Fenway Park

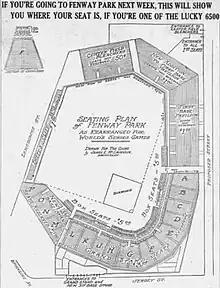
Fenway Park diagram for the 1912 World Series

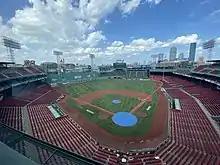
Fenway Park in July 2022

From 1912 to 1933, there was a high incline in front of the then -high left field wall at Fenway Park, extending from the left-field foul pole to the center field flag pole (and thus under "The Triangle" of today). As a result, a left fielder had to play part of the territory running uphill (and back down). Boston's first star left fielder, Duffy Lewis, mastered the skill so well that the area became known as "Duffy's Cliff".